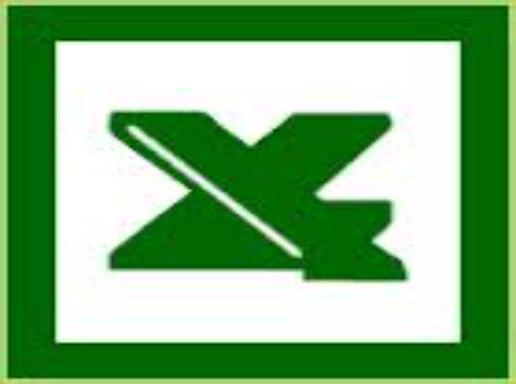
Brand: Excel
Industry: Others